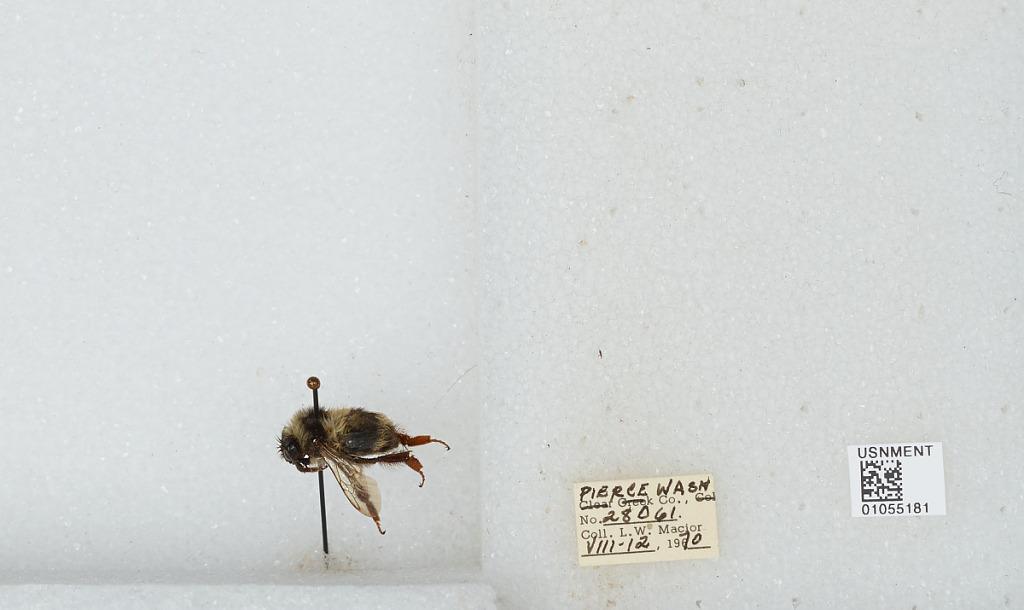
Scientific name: Bombus bifarius nearcticus
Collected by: L. Macior
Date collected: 1970-8-12
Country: United States
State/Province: Washington
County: Pierce
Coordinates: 47.05, -122.12